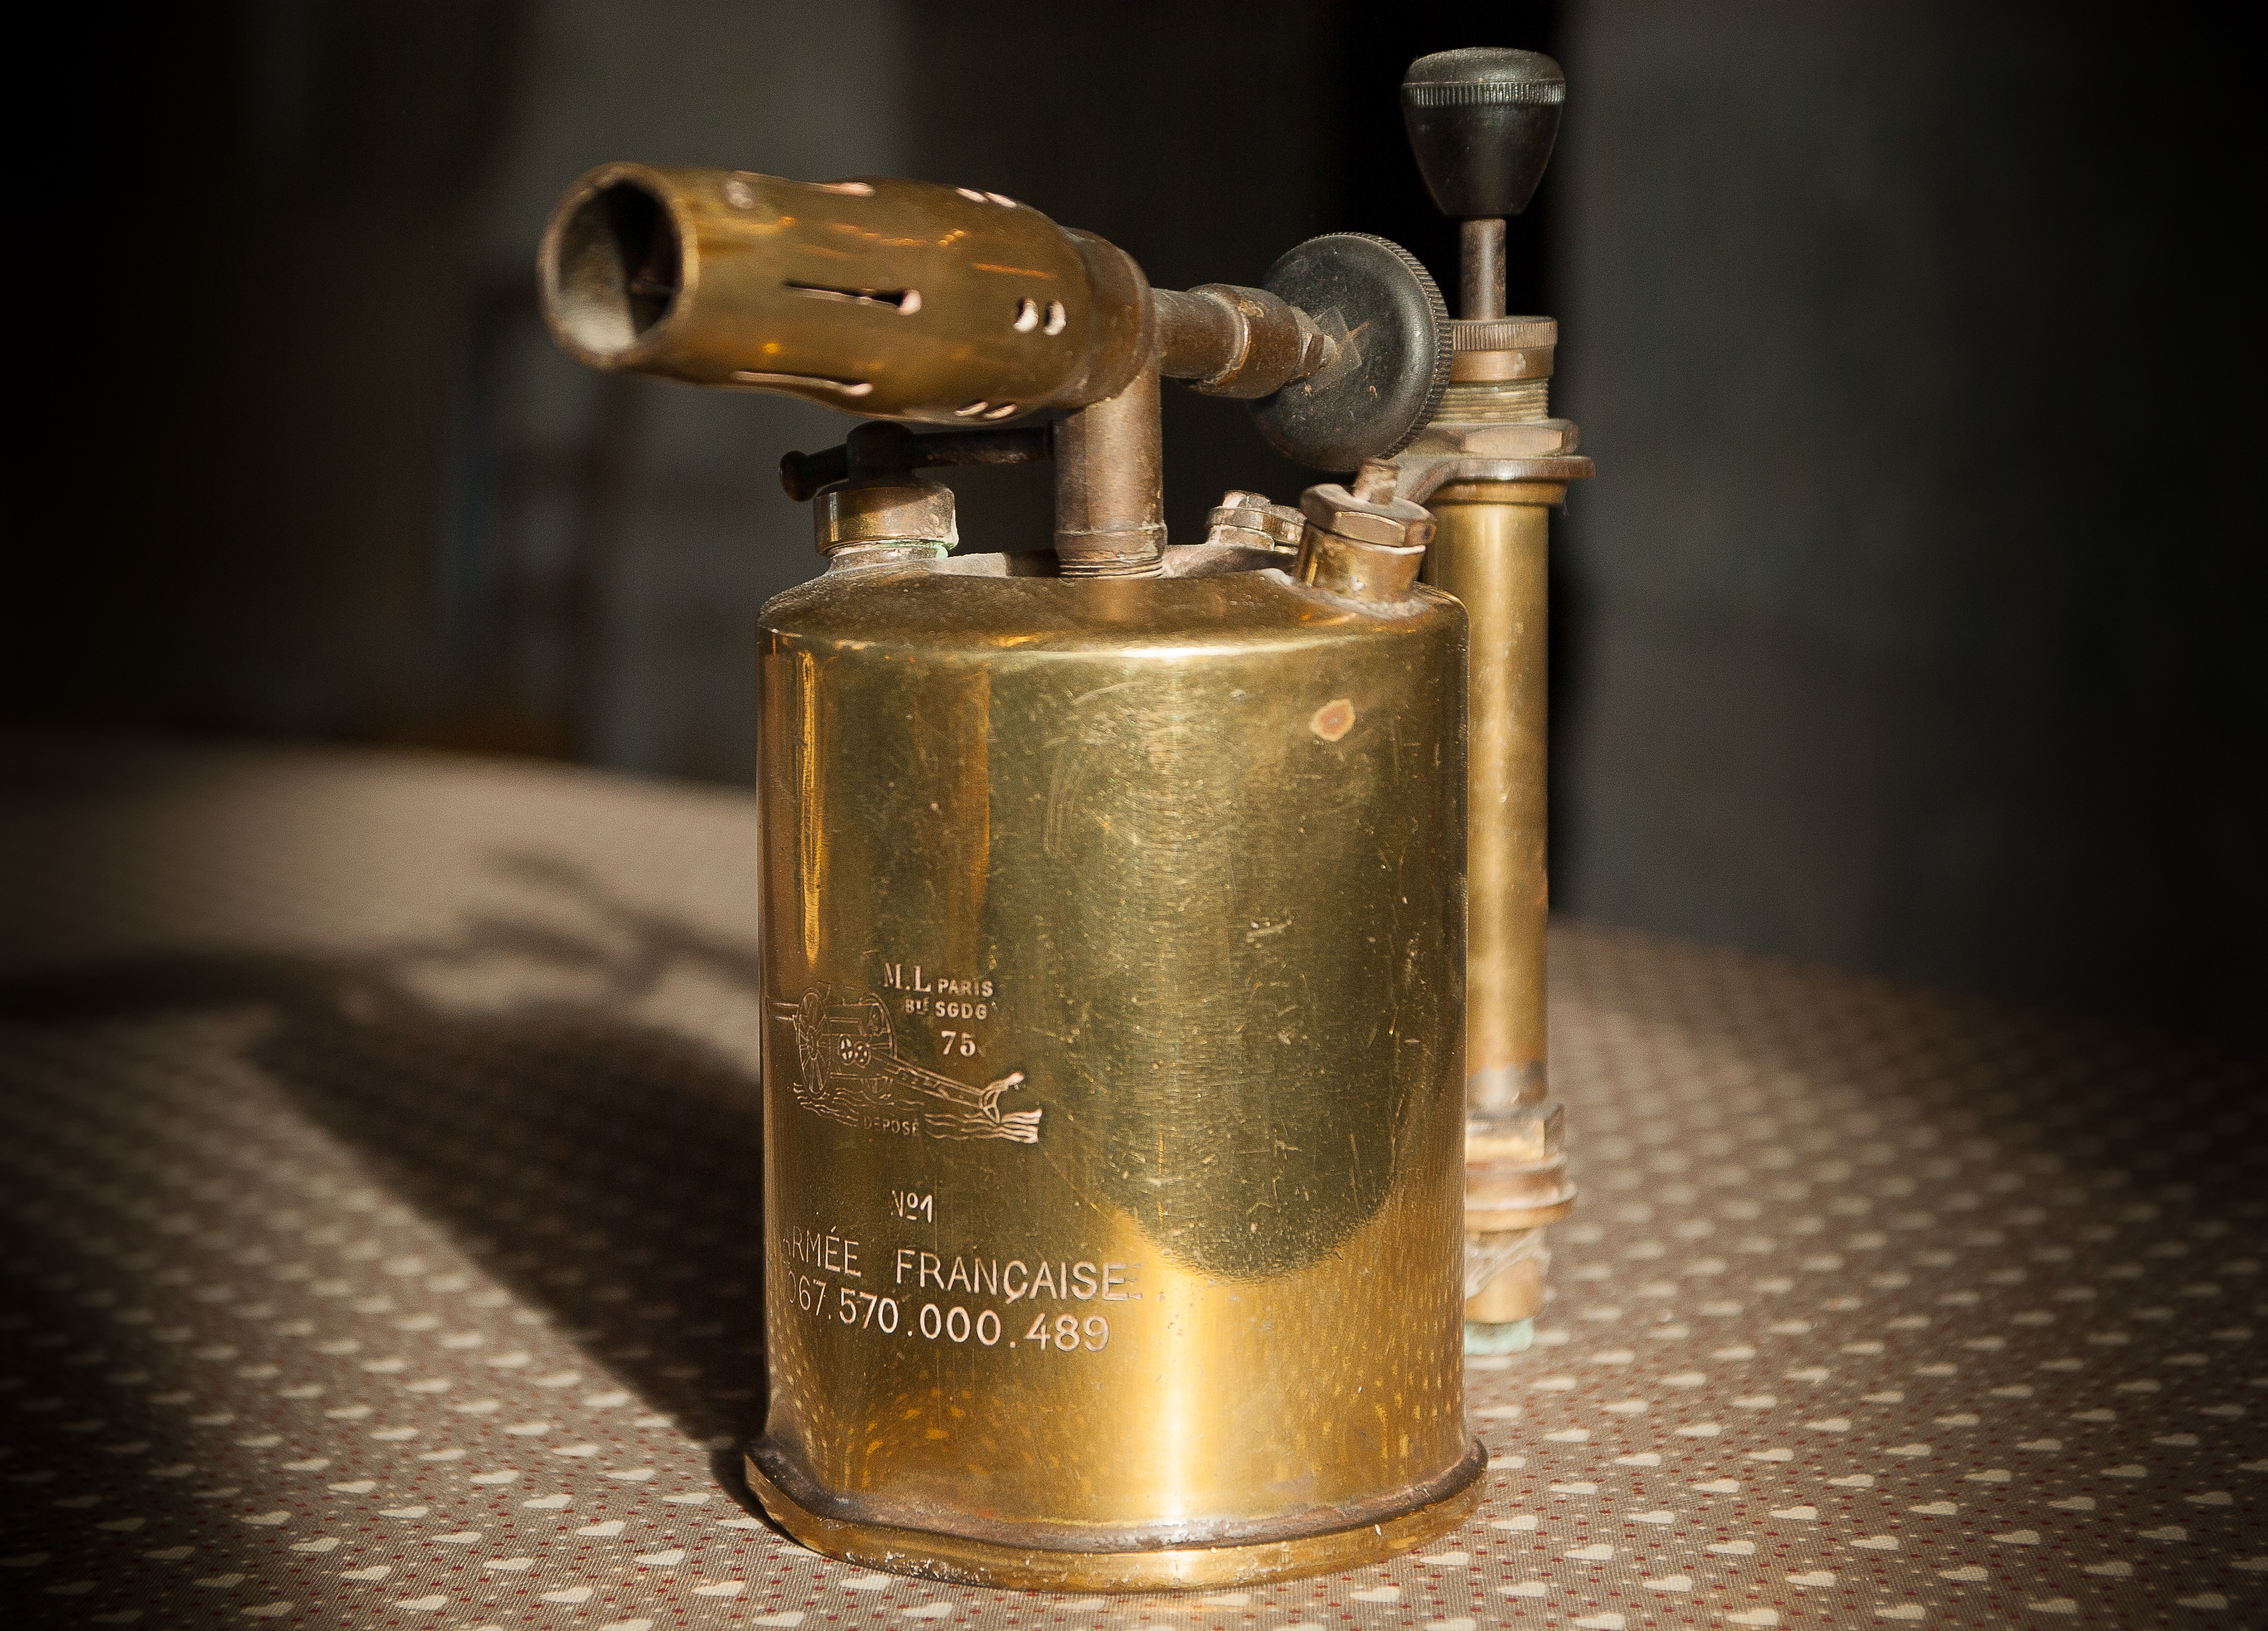
tool, metal, lighting, brass, copper, flea market, blowpipe, gun accessory